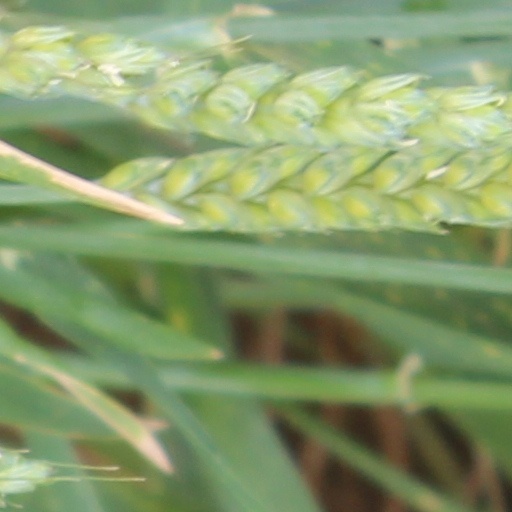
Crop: wheat